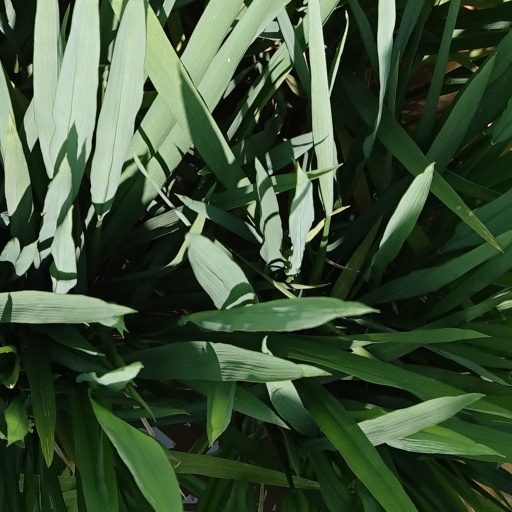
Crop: rice